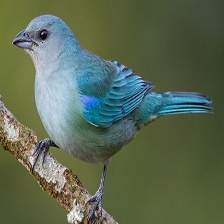
Species: AZURE TANAGER
Scientific name: THRAUPIS CYANOPTERA